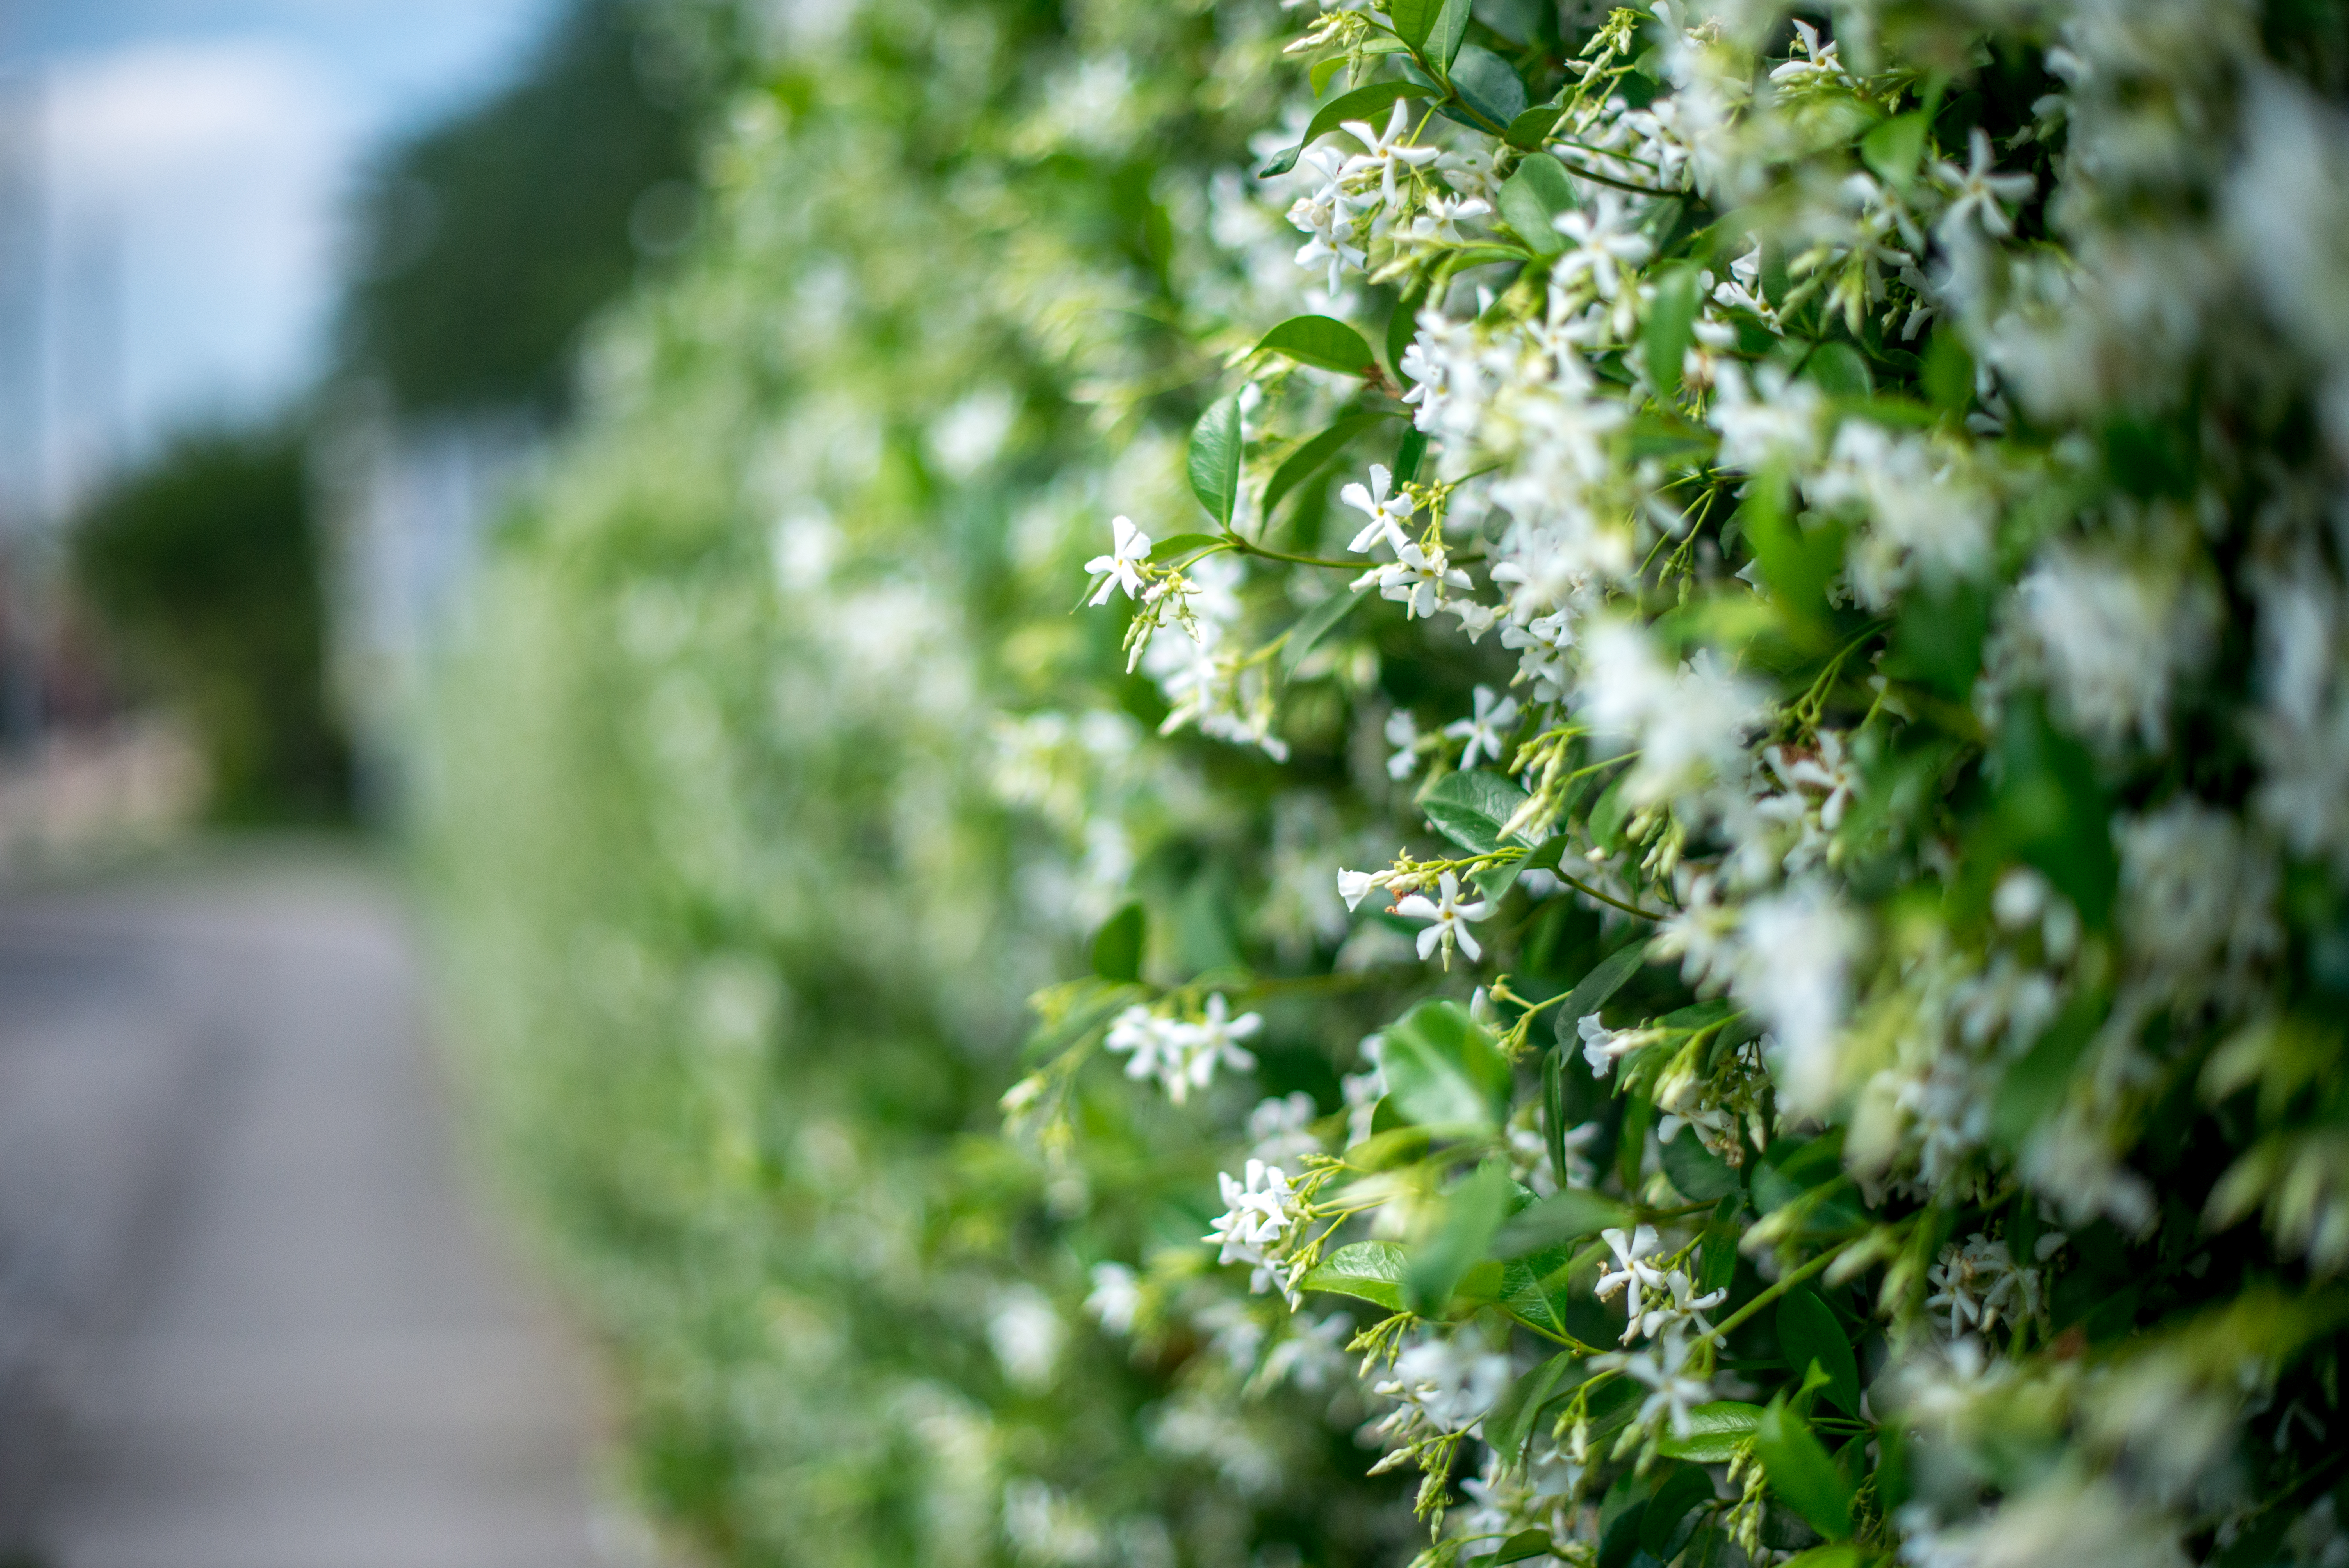
tree, nature, grass, bokeh, plant, white, street, photography, sunlight, leaf, flower, urban, photo, walk, green, herb, botany, blue, nikon, black, garden, flora, trees, bw, art, 50mm, shrub, unitedstates, 14, raw, us, texas, colorphotography, houston, nikond600, urbanandstreet, d600